McTeague

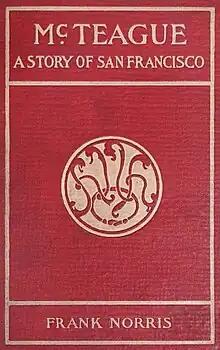

McTeague: A Story of San Francisco, otherwise known as simply McTeague, is a novel by Frank Norris, first published in 1899. It tells the story of a couple's courtship and marriage, and their subsequent descent into poverty and violence as the result of jealousy and greed. The book was the basis for the films "McTeague" (1916) and Erich von Stroheim's "Greed" (1924). It was also adapted as an opera by William Bolcom in 1992.